Hugo von Freytag-Loringhoven

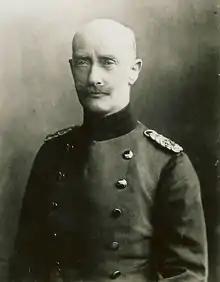
Hugo von Freytag-Loringhoven (1916)

Hugo Friedrich Philipp Johann Freiherr von Freytag-Loringhoven (May 20, 1855 – October 19, 1924) was a Prussian general and a writer on military matters, being awarded the Pour le Mérite in 1916 for his work as a historian.